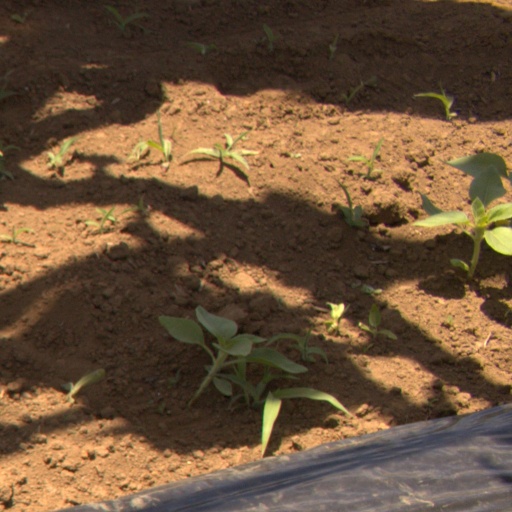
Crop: Jerusalem artichoke